Djibouti at the 2012 Summer Olympics

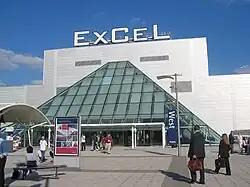
ExCeL Exhibition Center, where Yasmin Farah and Sally Raguib competed.

Osman gained a universality placement from the FINA, with a time of 27.69 seconds. At the Olympics, Osman placed first in his heat with a time of 27.25 seconds. He was 4.98 seconds away from qualifying for the next round, and finished 49th overall.